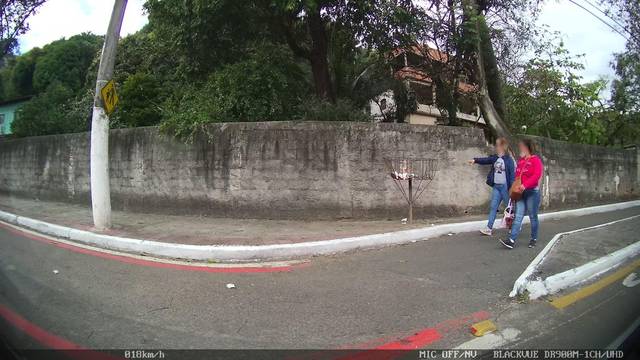
Region: Brazil
Coordinates: -20.284, -40.33